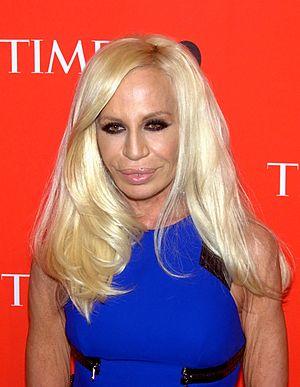
Versace [verˈsaːt͡ʃe] est le nom d'usage de l'entreprise italienne de mode de luxe Gianni Versace S.r.l., fondée à Milan en 1978 par Gianni Versace, Santo Versace et Donatella Versace.